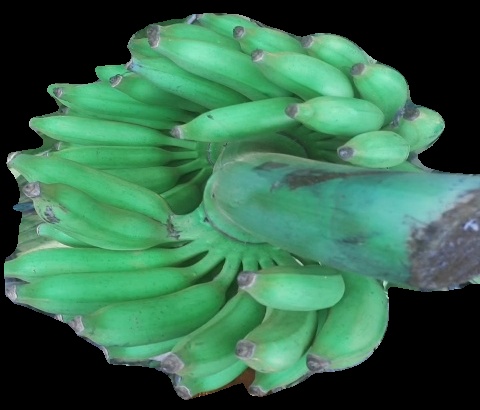
Variety: elakki-bale
Grade: grade1